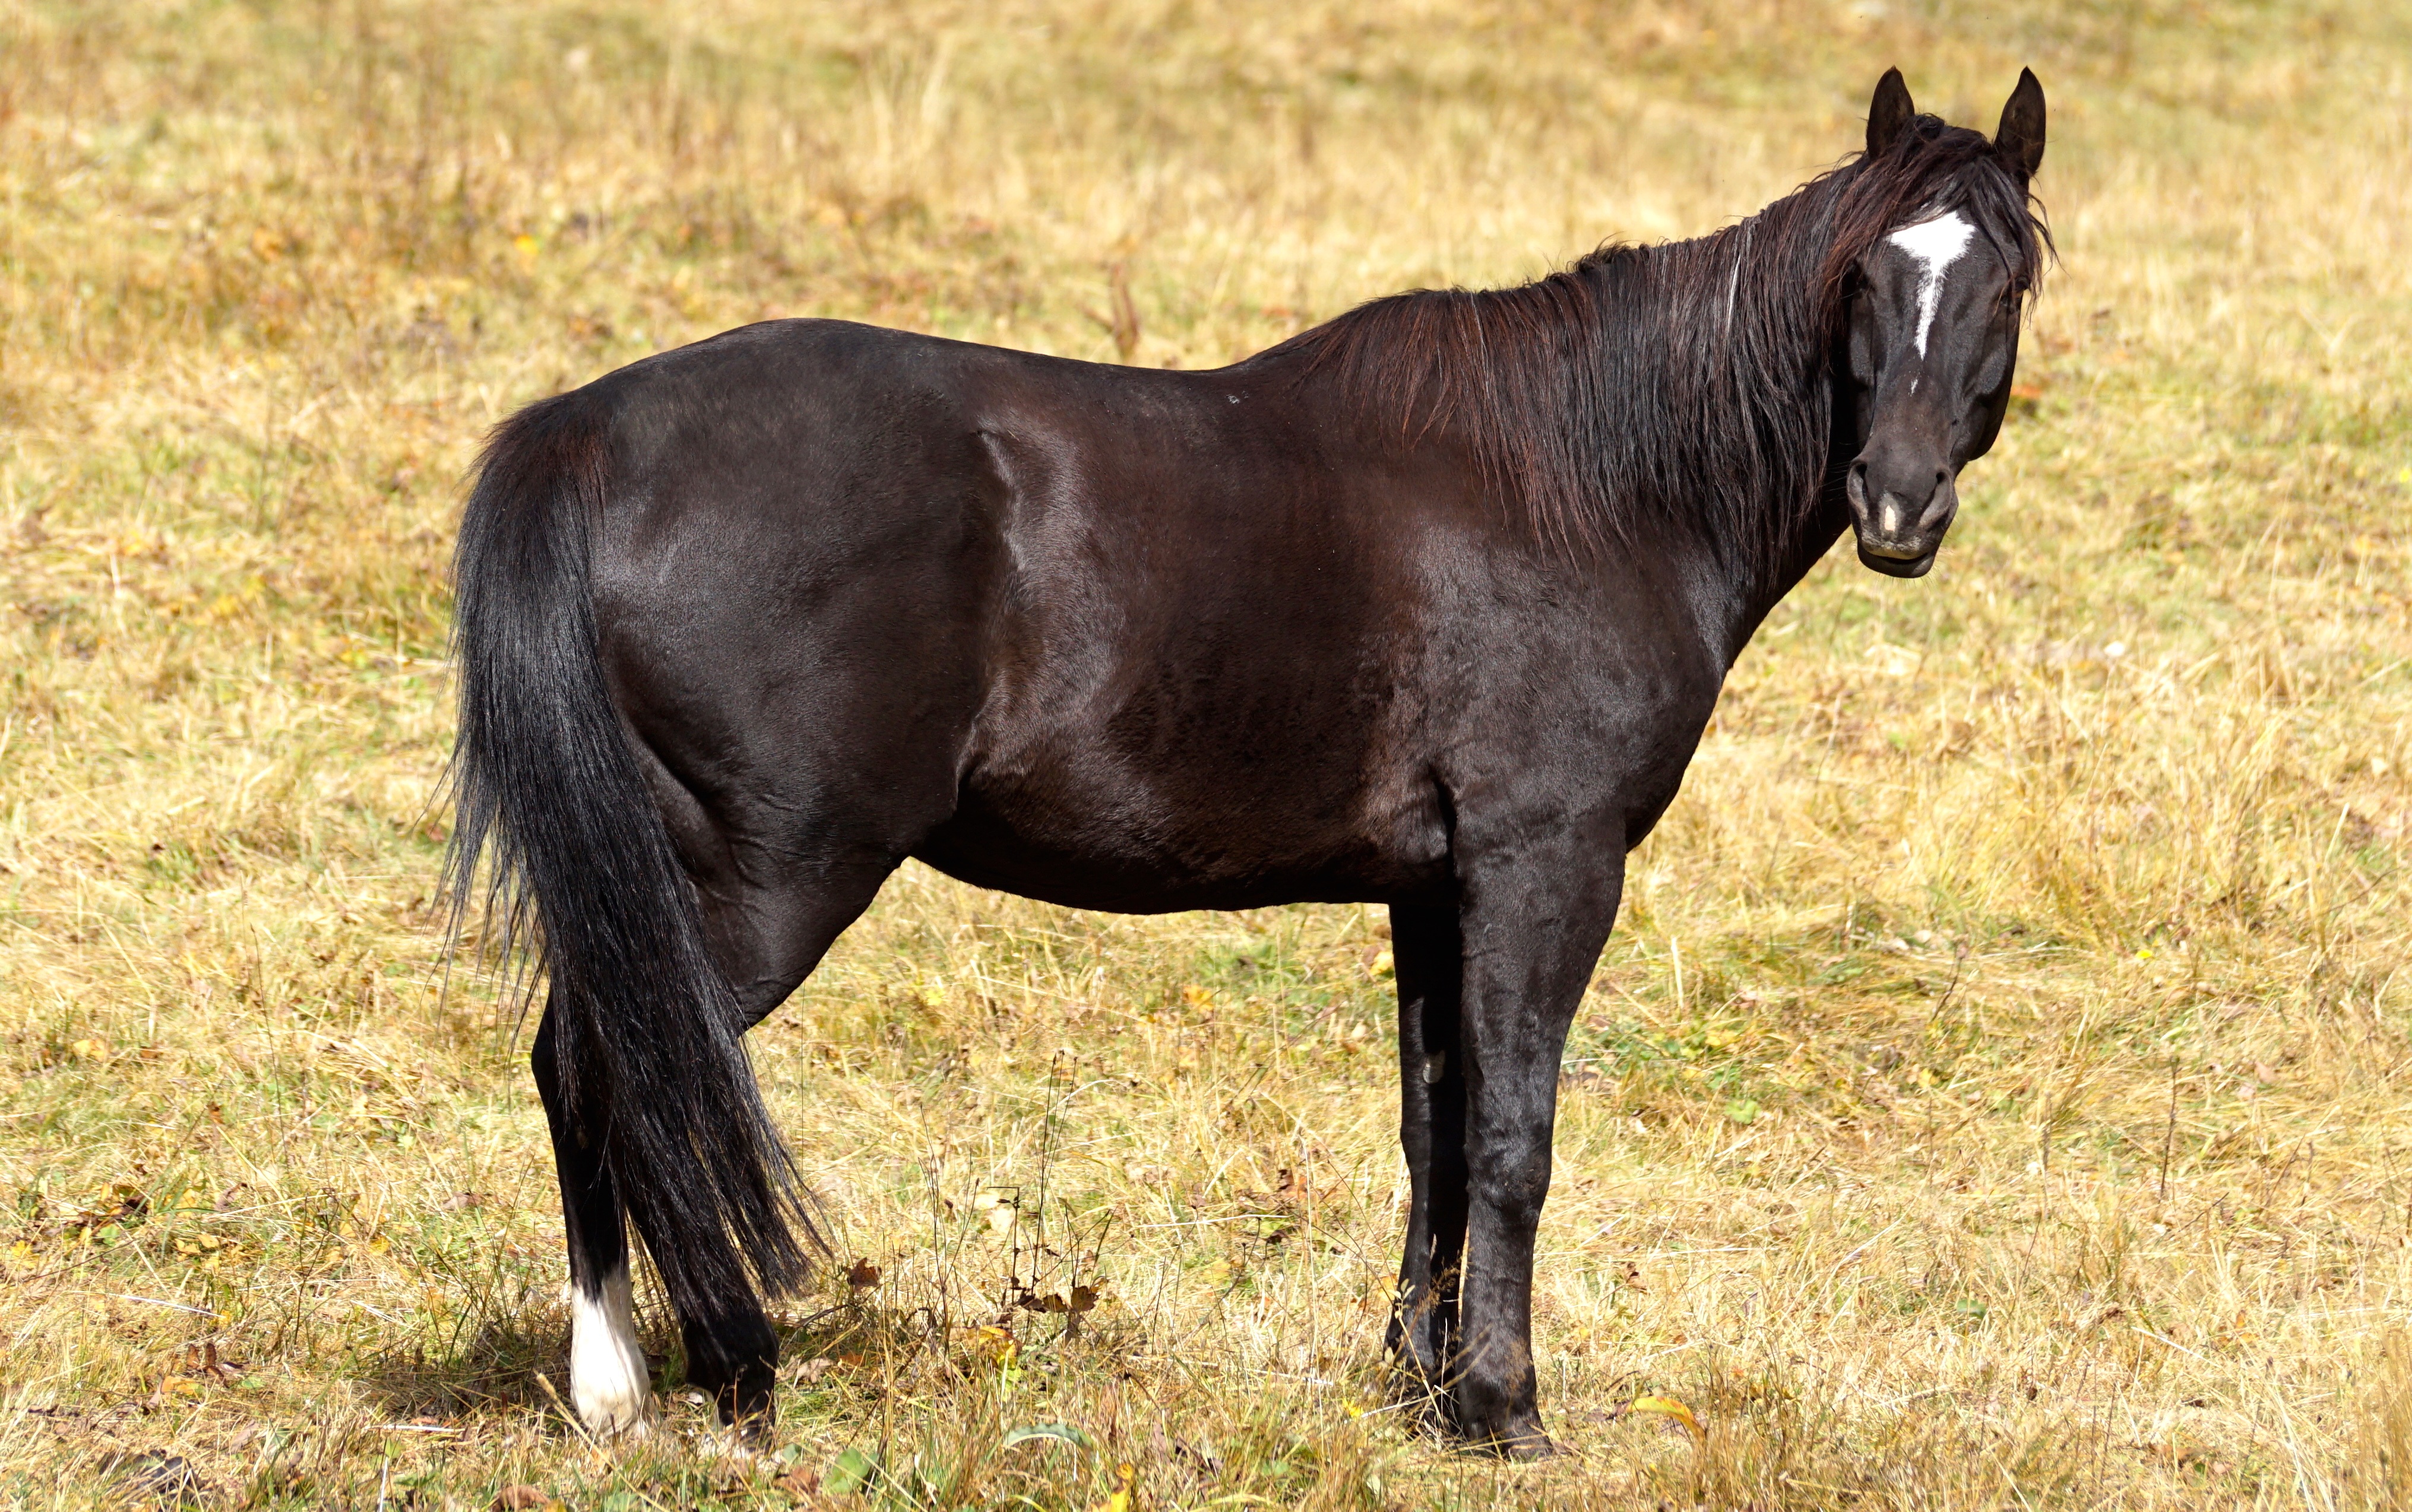
nature, meadow, animal, pasture, grazing, livestock, horse, autumn, brown, mammal, stallion, mane, fauna, graze, vertebrate, mare, coupling, foal, animal world, wildlife photography, colt, pack animal, brown horse, draft horse, horse like mammal, mustang horse